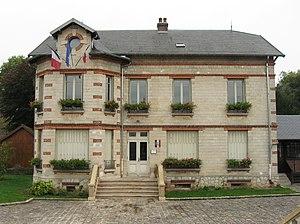
Mairie de Thieux. (Seine-et-Marne, région Île-de-France).
Thieux est une commune française située dans le département de Seine-et-Marne en région Île-de-France.